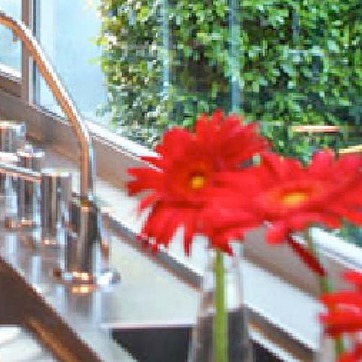
Material: foliage